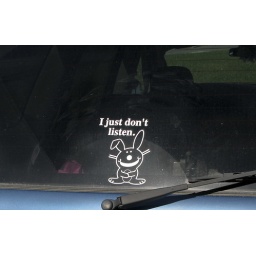
Cute cartoon on car window - I-40 in NC